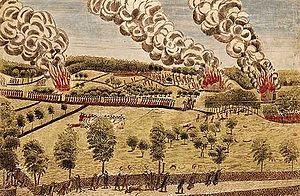
Cet article développe l'histoire de l'État américain du Massachusetts.
Amos Doolittle, né le 18 mai 1754 à Cheshire et mort le 30 janvier 1832 à New Haven, est un graveur et orfèvre américain. Il est surnommé le « Revere du Connecticut ». Artiste autodidacte, Doolittle est devenu un expert dans la gravure sur cuivre et s'est spécialisé dans les scènes de la guerre d'indépendance des États-Unis.
Les batailles de Lexington et Concord sont les premiers engagements militaires de la guerre d'indépendance des États-Unis. Elles se déroulent le 19 avril 1775 dans le comté de Middlesex de la province de la baie du Massachusetts, ou plus précisément dans les villes de Lexington, Concord, Lincoln, Menotomy et à Cambridge, près de Boston. Ces batailles ont marqué le déclenchement d'un conflit armé ouvert entre le royaume de Grande-Bretagne et ses Treize colonies dans la partie continentale de l'Amérique du Nord britannique.